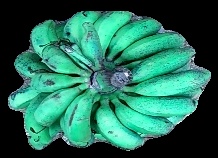
Variety: rasbale
Grade: grade3